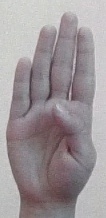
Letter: kaaf